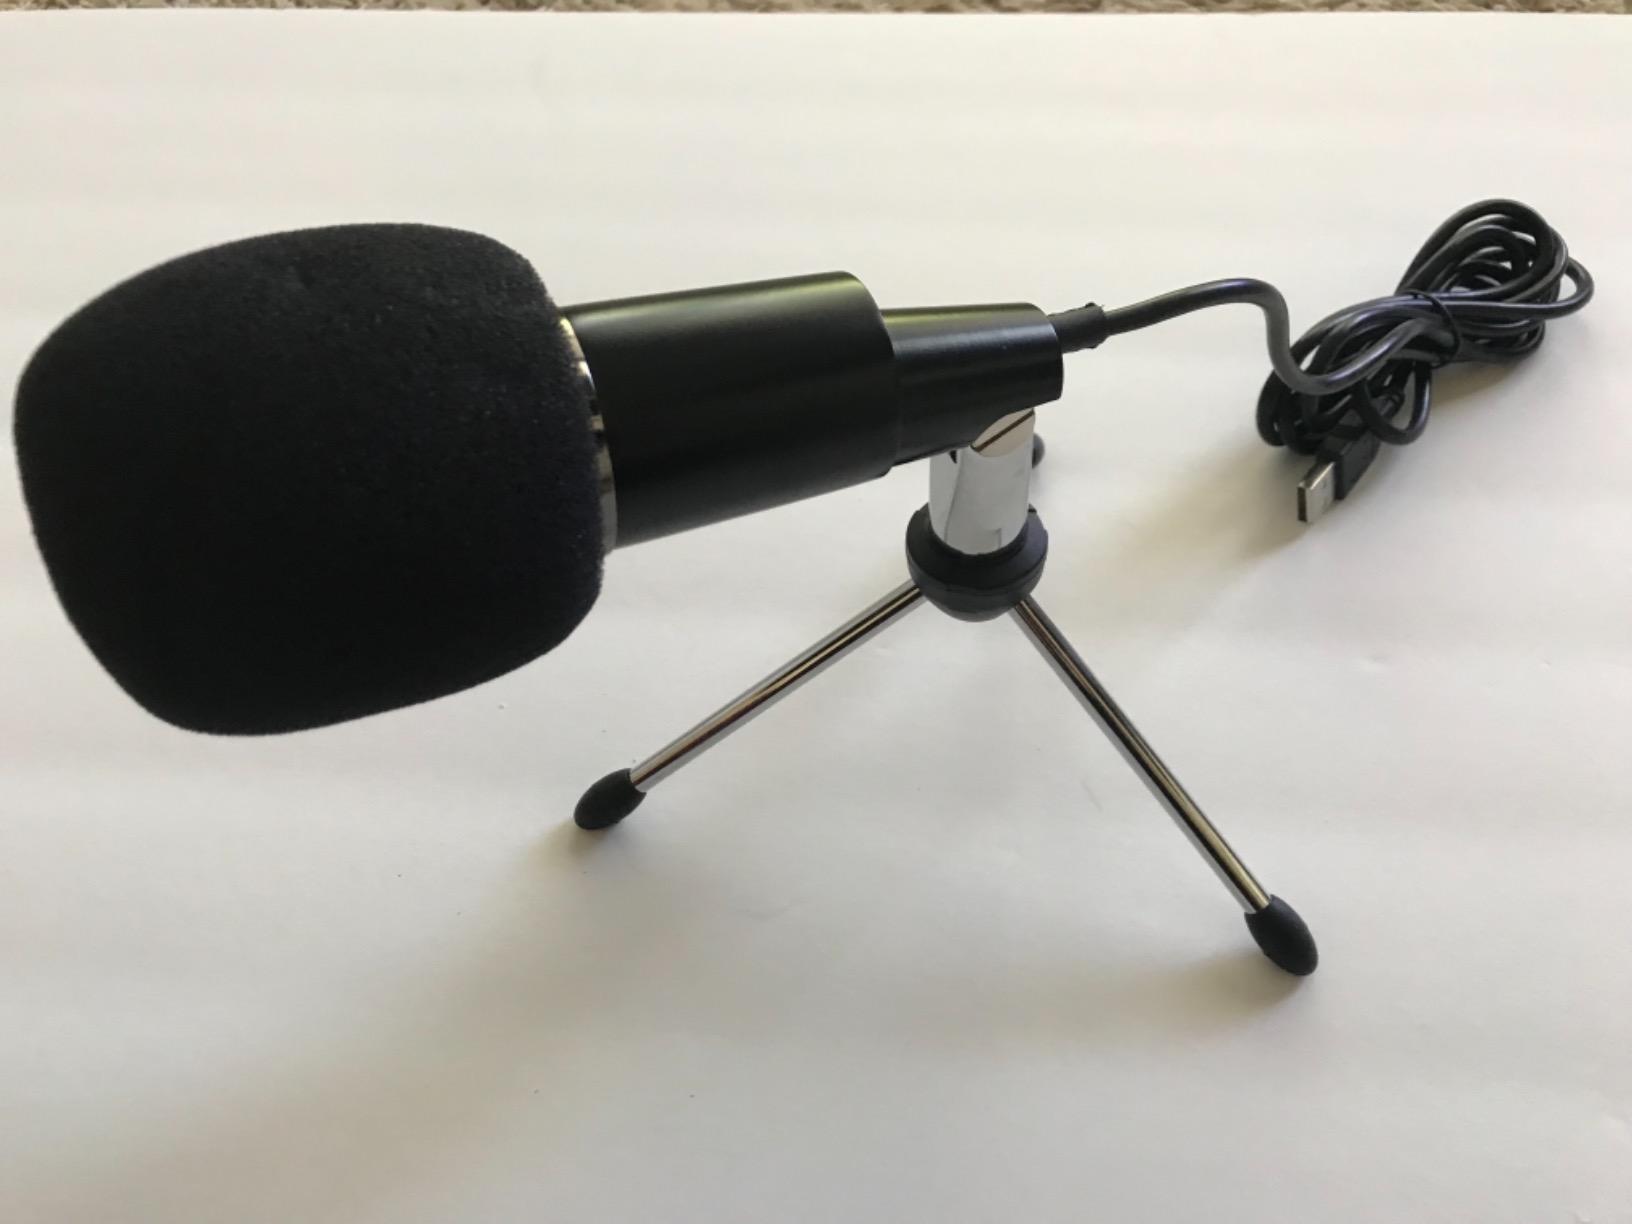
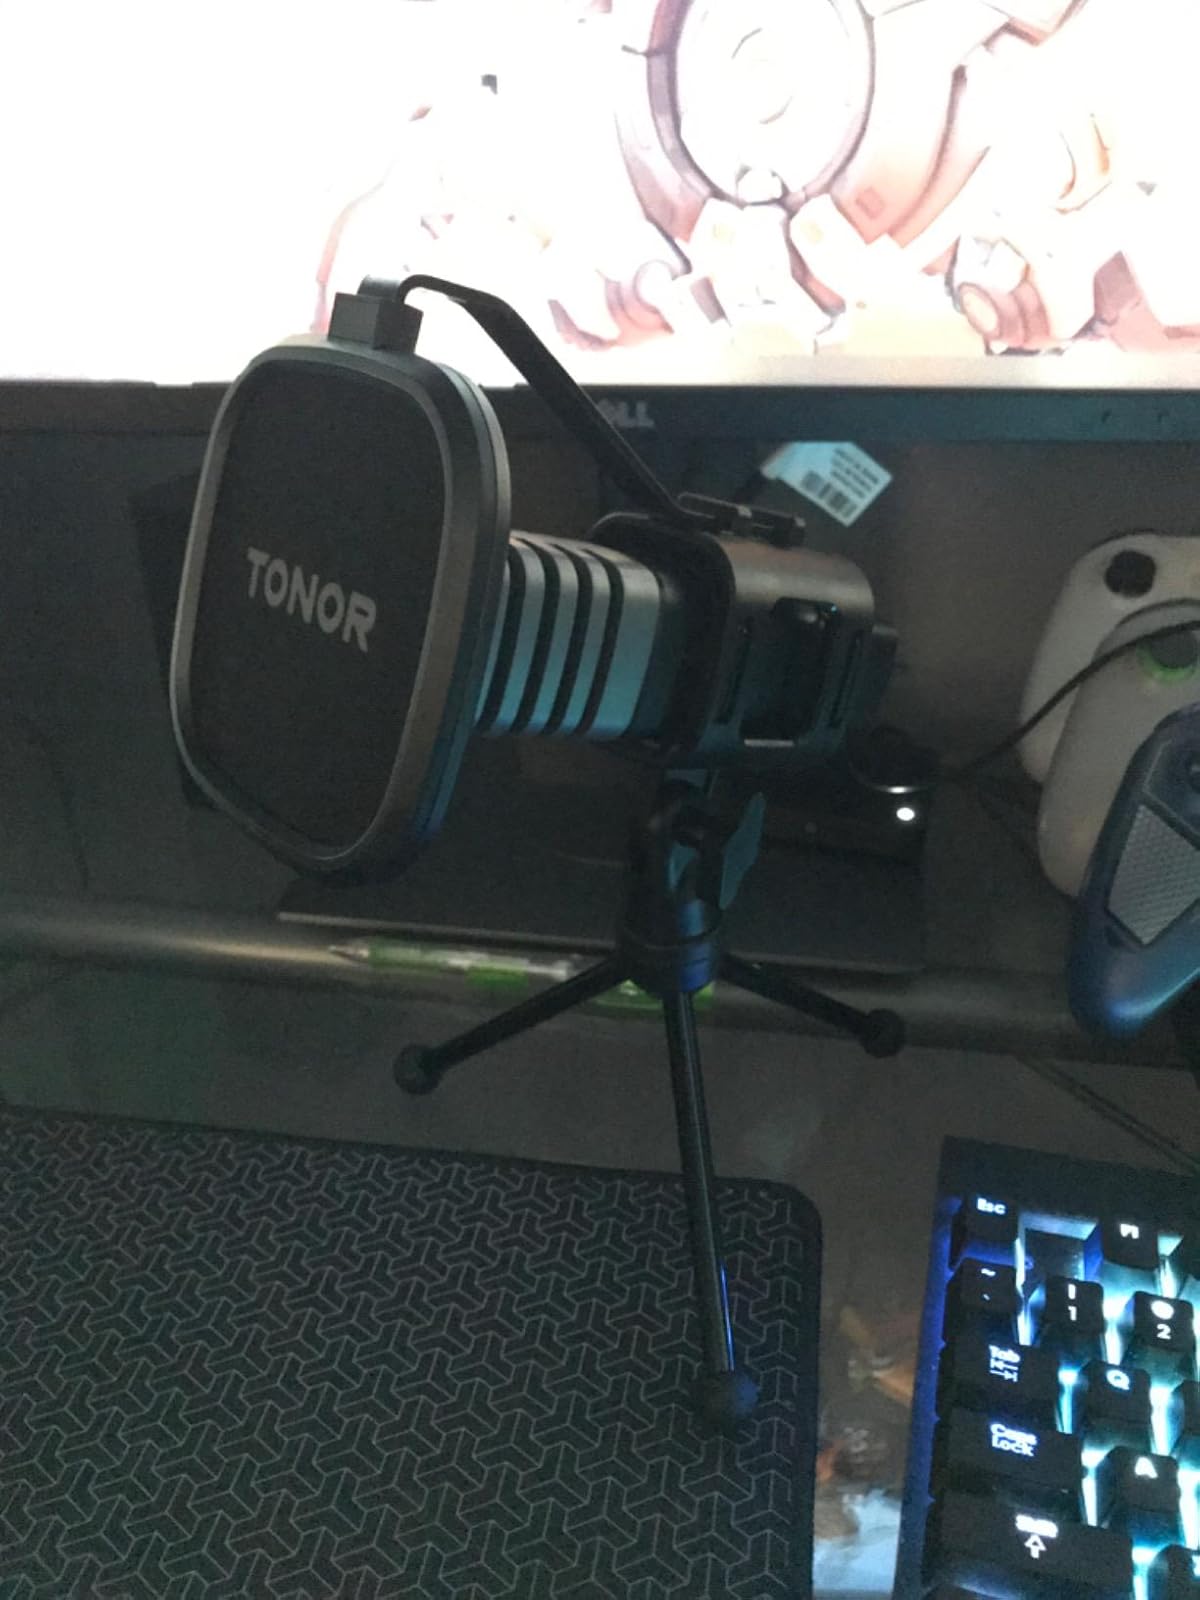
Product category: microphone
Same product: no